The Outcasts of Poker Flat (1937 film)

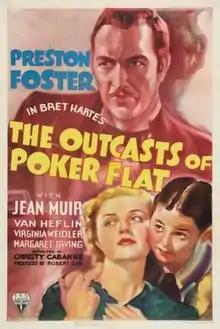
Theatrical release poster

The Outcasts of Poker Flat is a 1937 American Western film directed by Christy Cabanne and written by John Twist and Harry Segall. The film stars Preston Foster, Jean Muir, Van Heflin, Virginia Weidler and Margaret Irving. The film was released on April 16, 1937, by RKO Pictures.